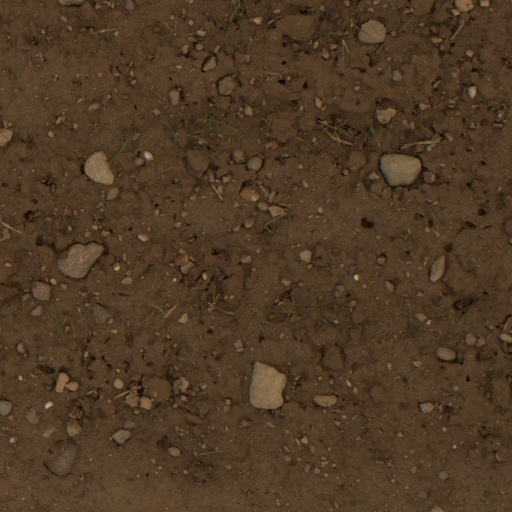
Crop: wheat